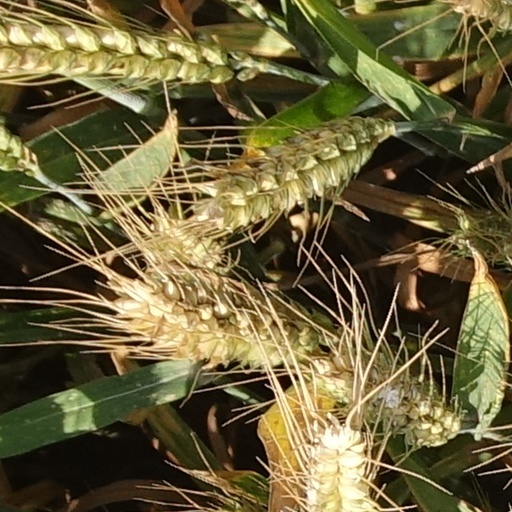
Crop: wheat